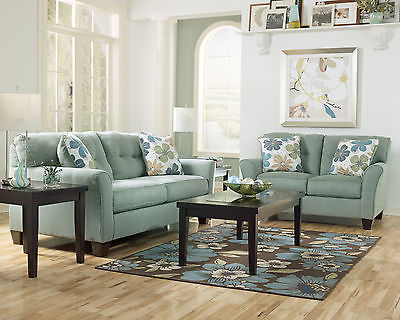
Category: sofa